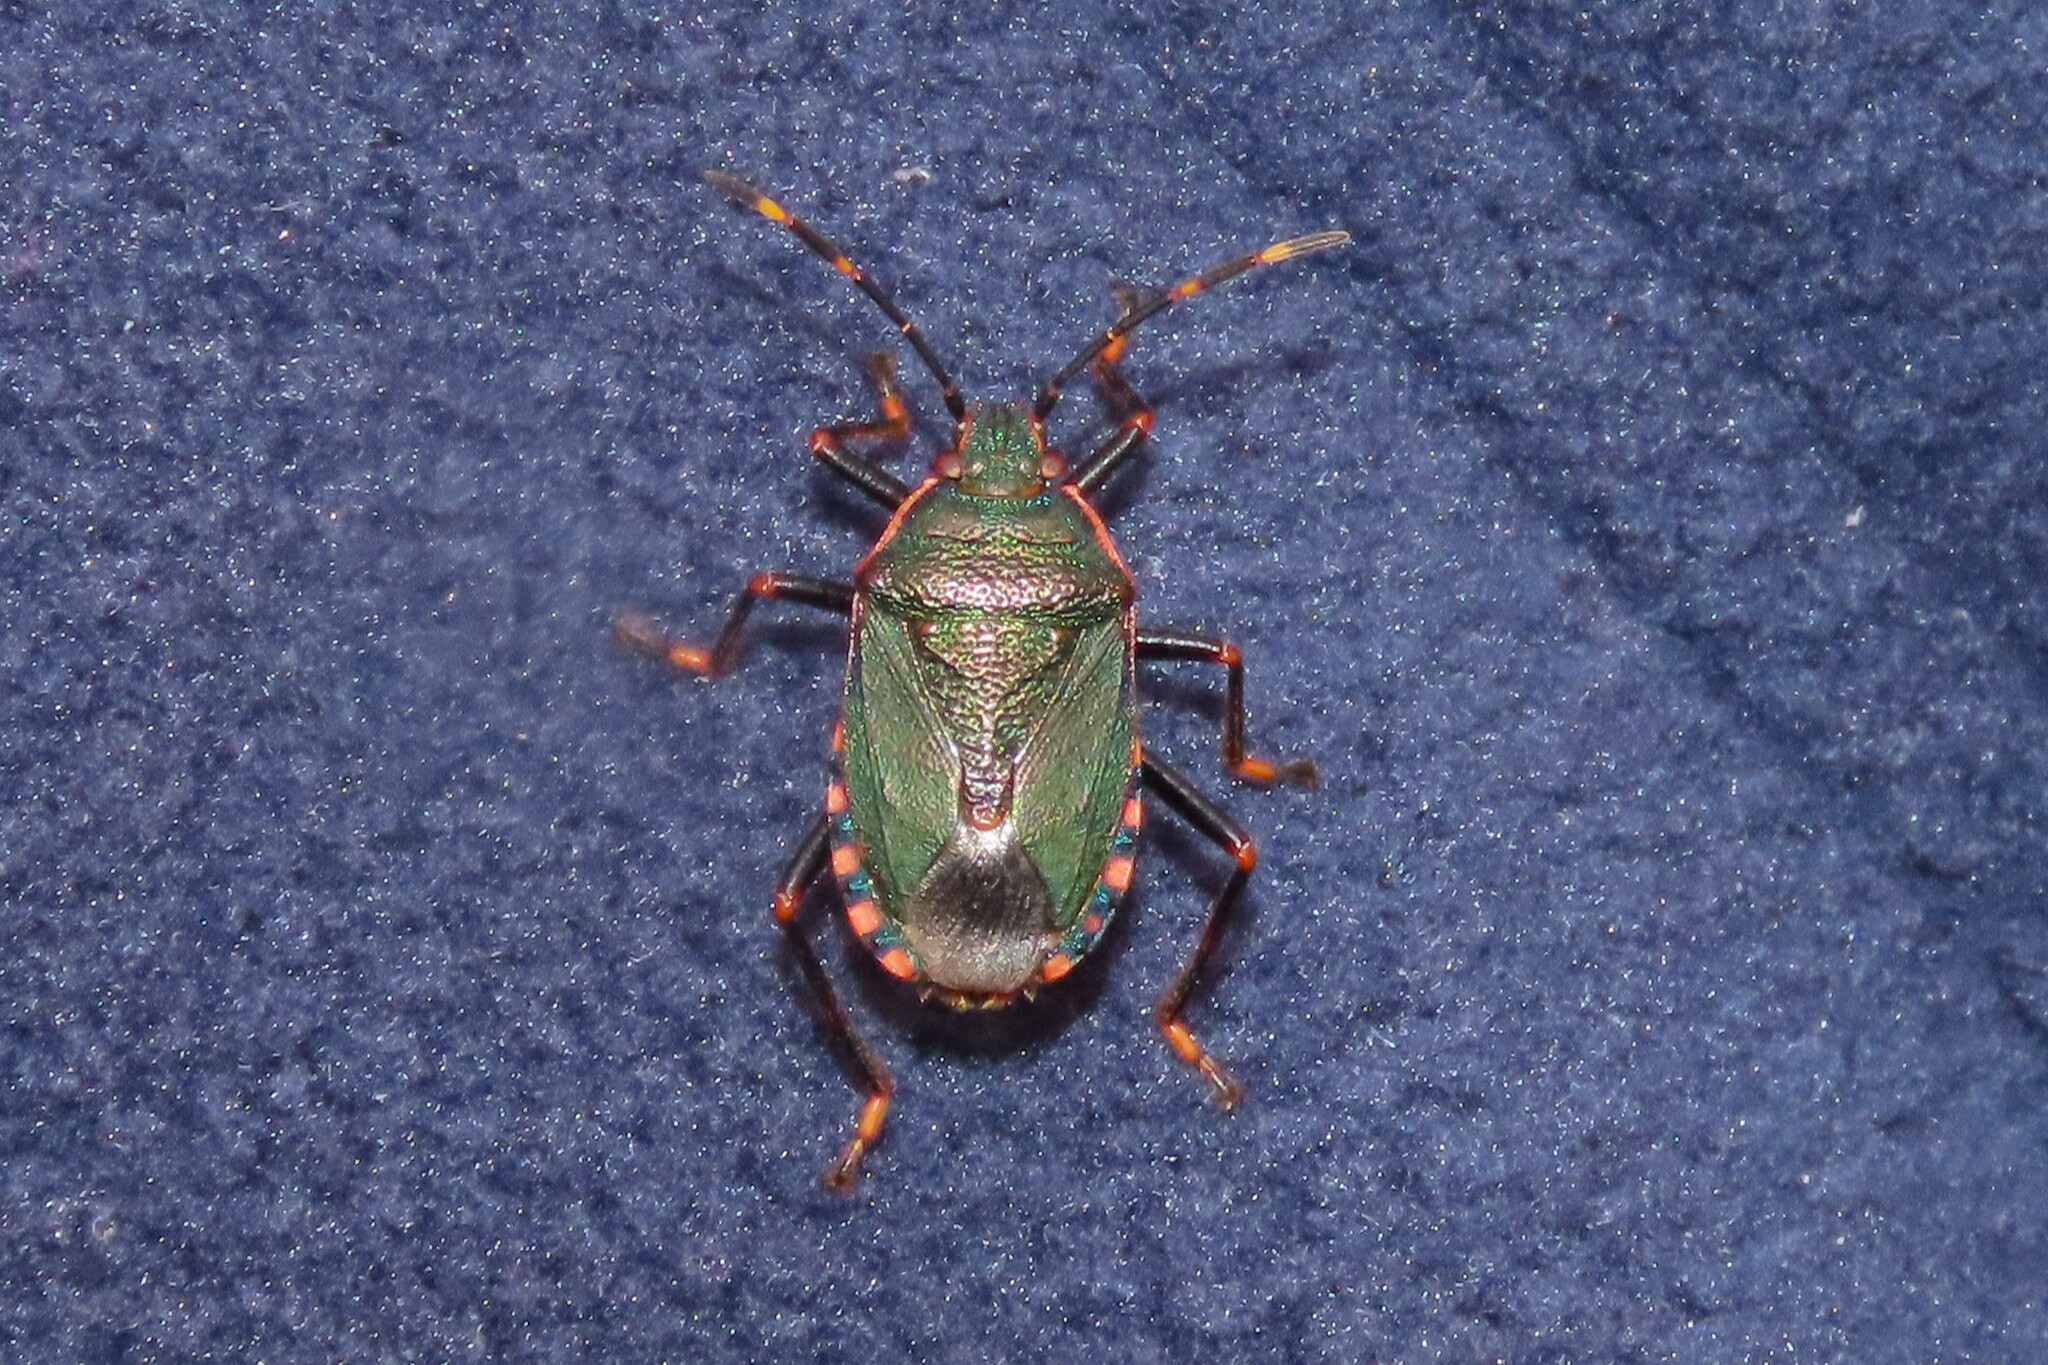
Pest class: stink_bug